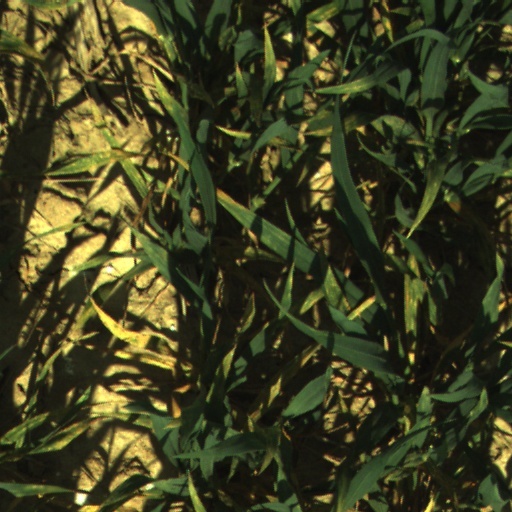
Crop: wheat